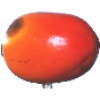
Label: kaki